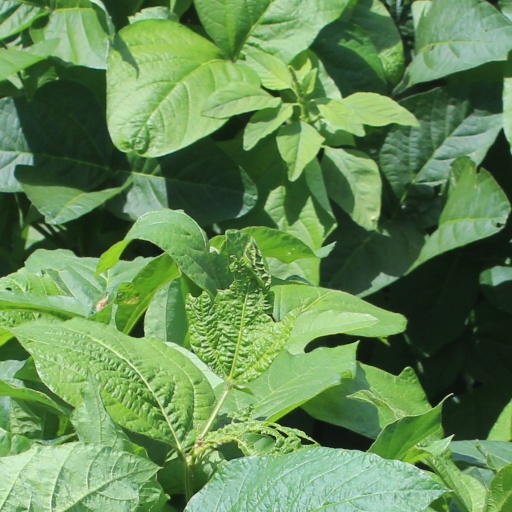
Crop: soybean